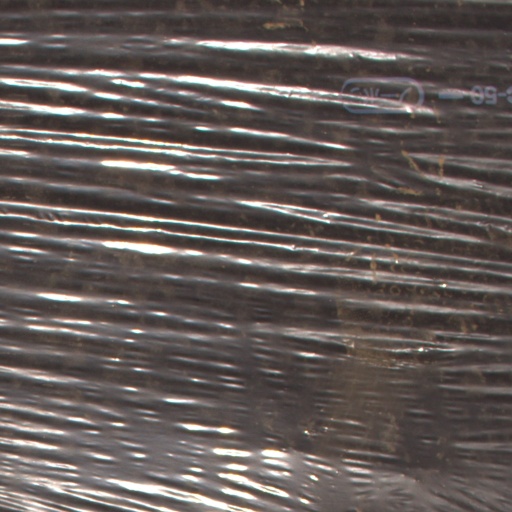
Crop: Jerusalem artichoke